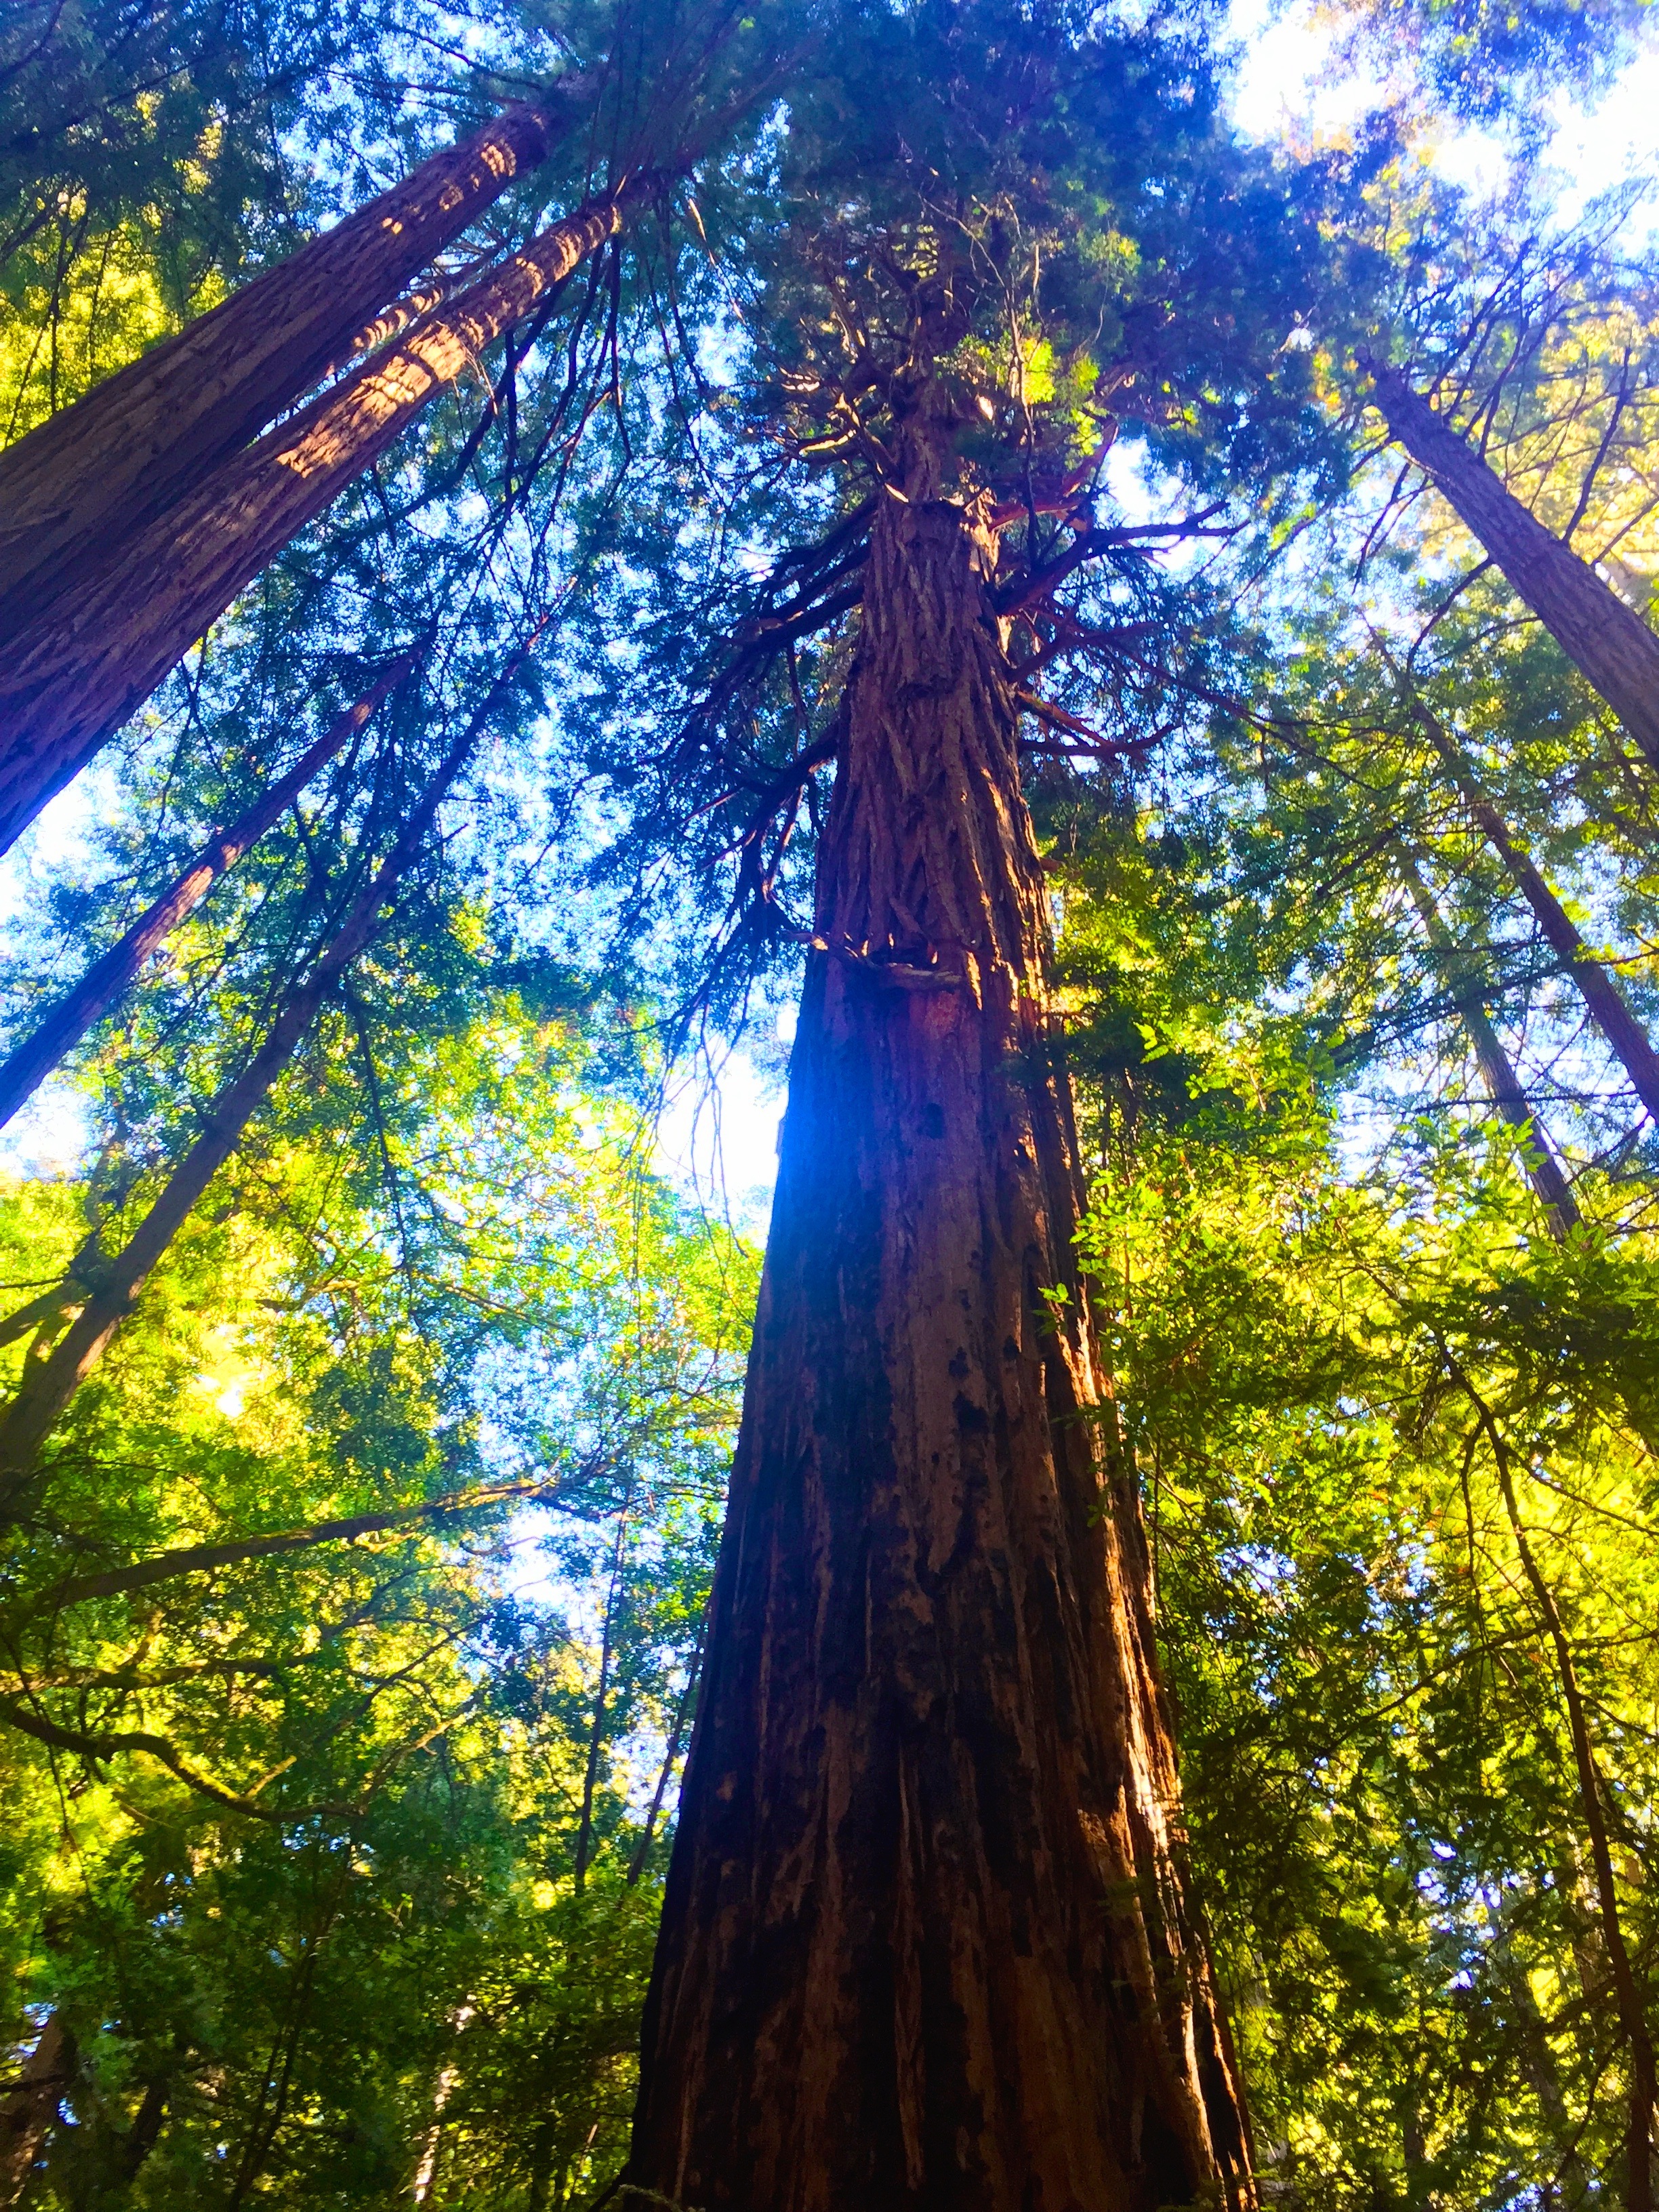
habitat, nature, tree, natural environment, forest, woodland, plant, botany, leaf, sunlight, season, autumn, woody plant, branch, reflection, park, rainforest, jungle, flower